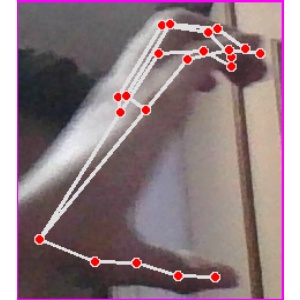
अक्षर: ऋ